Louis Énault

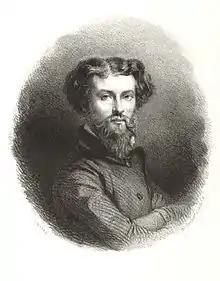

Louis Énault (1824 – 28 March 1900) was a French journalist, novelist and translator. He sometimes used the pseudonym Louis de Vernon.